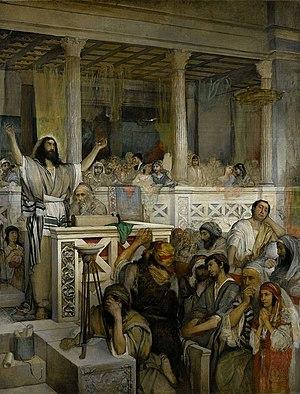
Maurycy Gottlieb, né en février 1856 à Drohobytch et mort le 17 juillet 1879, est un peintre juif du mouvement réaliste, de langue polonaise, vivant en Ukraine actuelle et en Europe centrale.